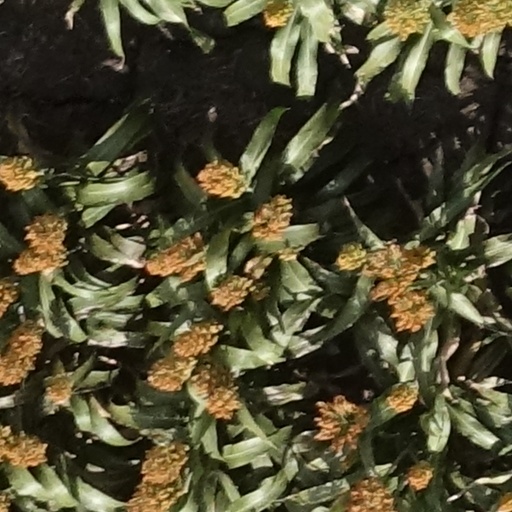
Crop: sorghum